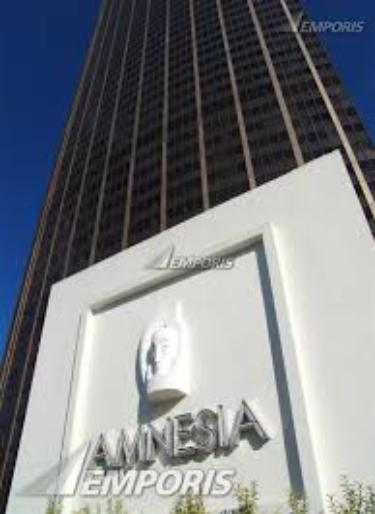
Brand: amnesia
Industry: Clothes